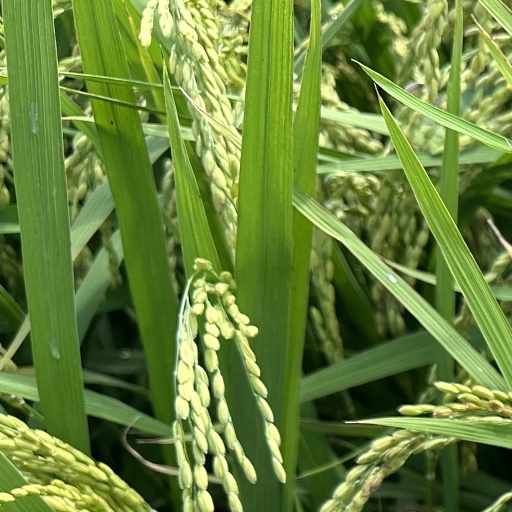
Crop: rice